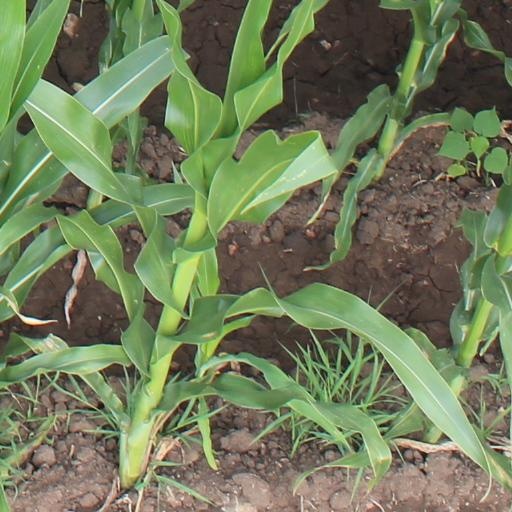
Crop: maize; corn